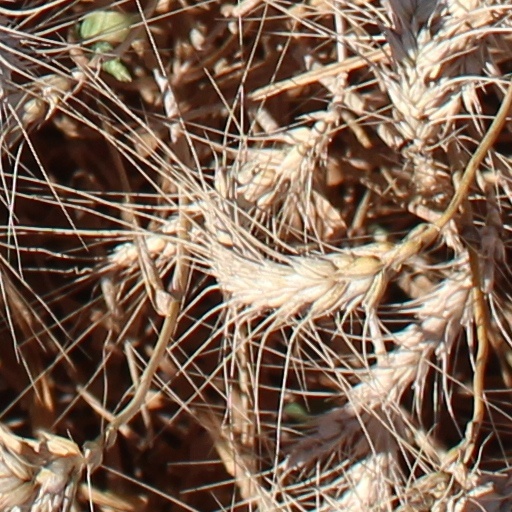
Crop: wheat